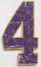
Number: 4